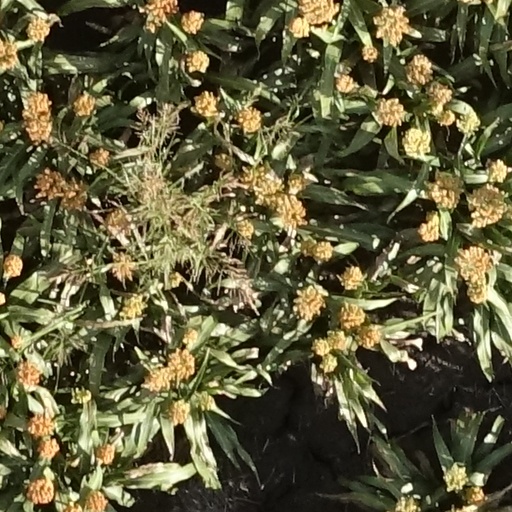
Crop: sorghum